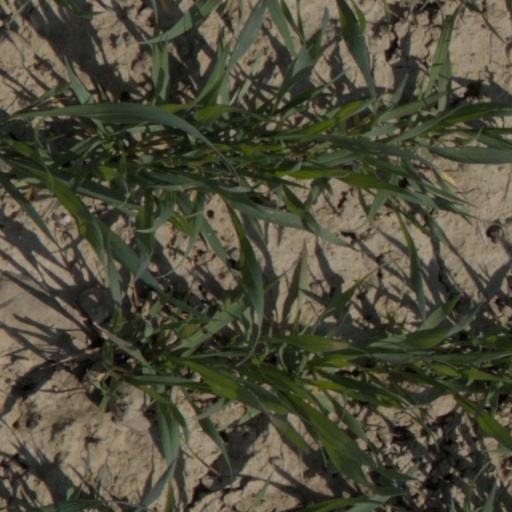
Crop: wheat